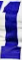
Number: 1